Question: Please indicate a possible affordance area of throw_frisbee that can be used for throwing
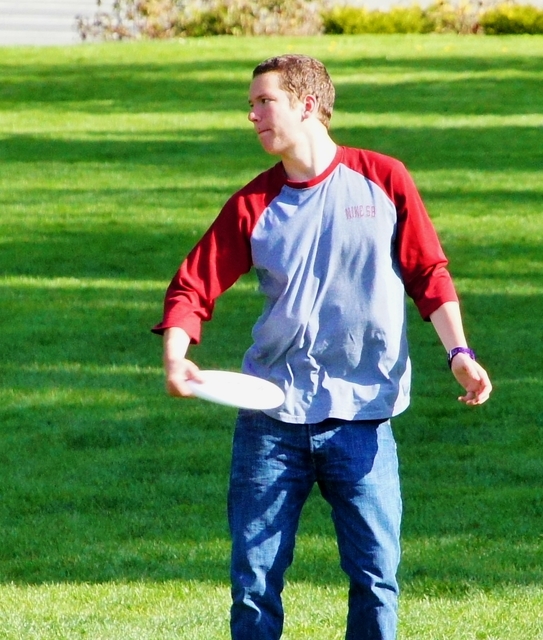
Answer: [185.015, 364.642, 289.217, 413.046]